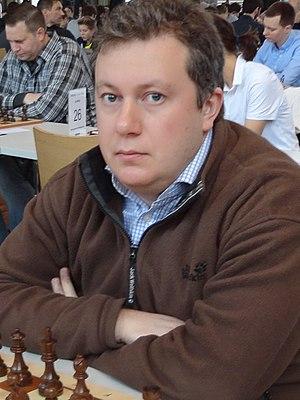
Arkadij Naiditsch est un grand maître allemand du jeu d'échecs, champion d'Allemagne en 2007 et vainqueur du tournoi d'échecs de Dortmund en 2005. En juillet 2015, il a annoncé qu'il allait changer de fédération et jouer pour la fédération azerbaïdjanaise d'échecs dans les compétitions internationales.